Thomas Burgess (bishop of Salisbury)

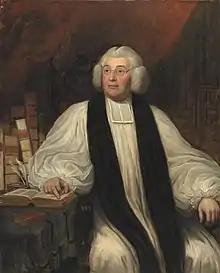
Portrait by William Owen

Thomas Burgess (18 November 175619 February 1837) was an English author, philosopher, Bishop of St Davids and Bishop of Salisbury, who was greatly influential in the development of the Church in Wales. He founded St David's College, Lampeter, was a founding member of the Odiham Agricultural Society, helped establish the Royal Veterinary College in London, and was the first president of the Royal Society of Literature.